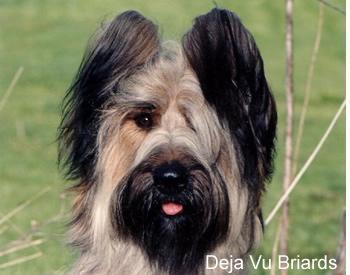
briard